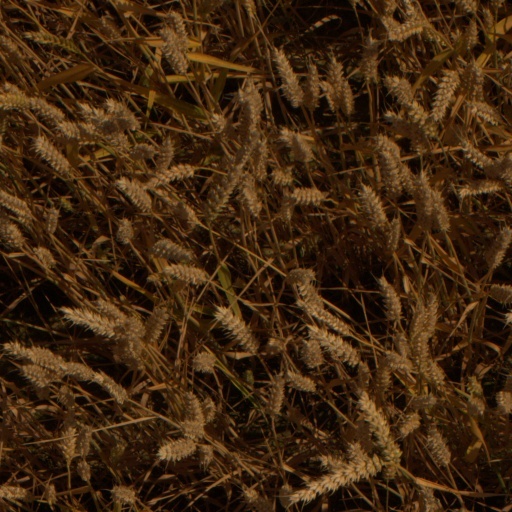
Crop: wheat